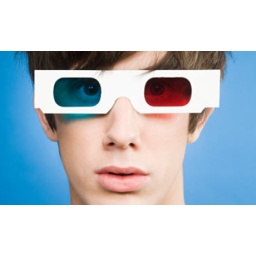
boy in 3d glasses